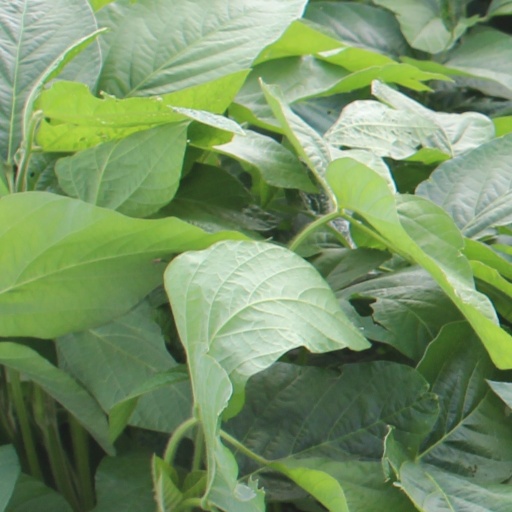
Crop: soybean